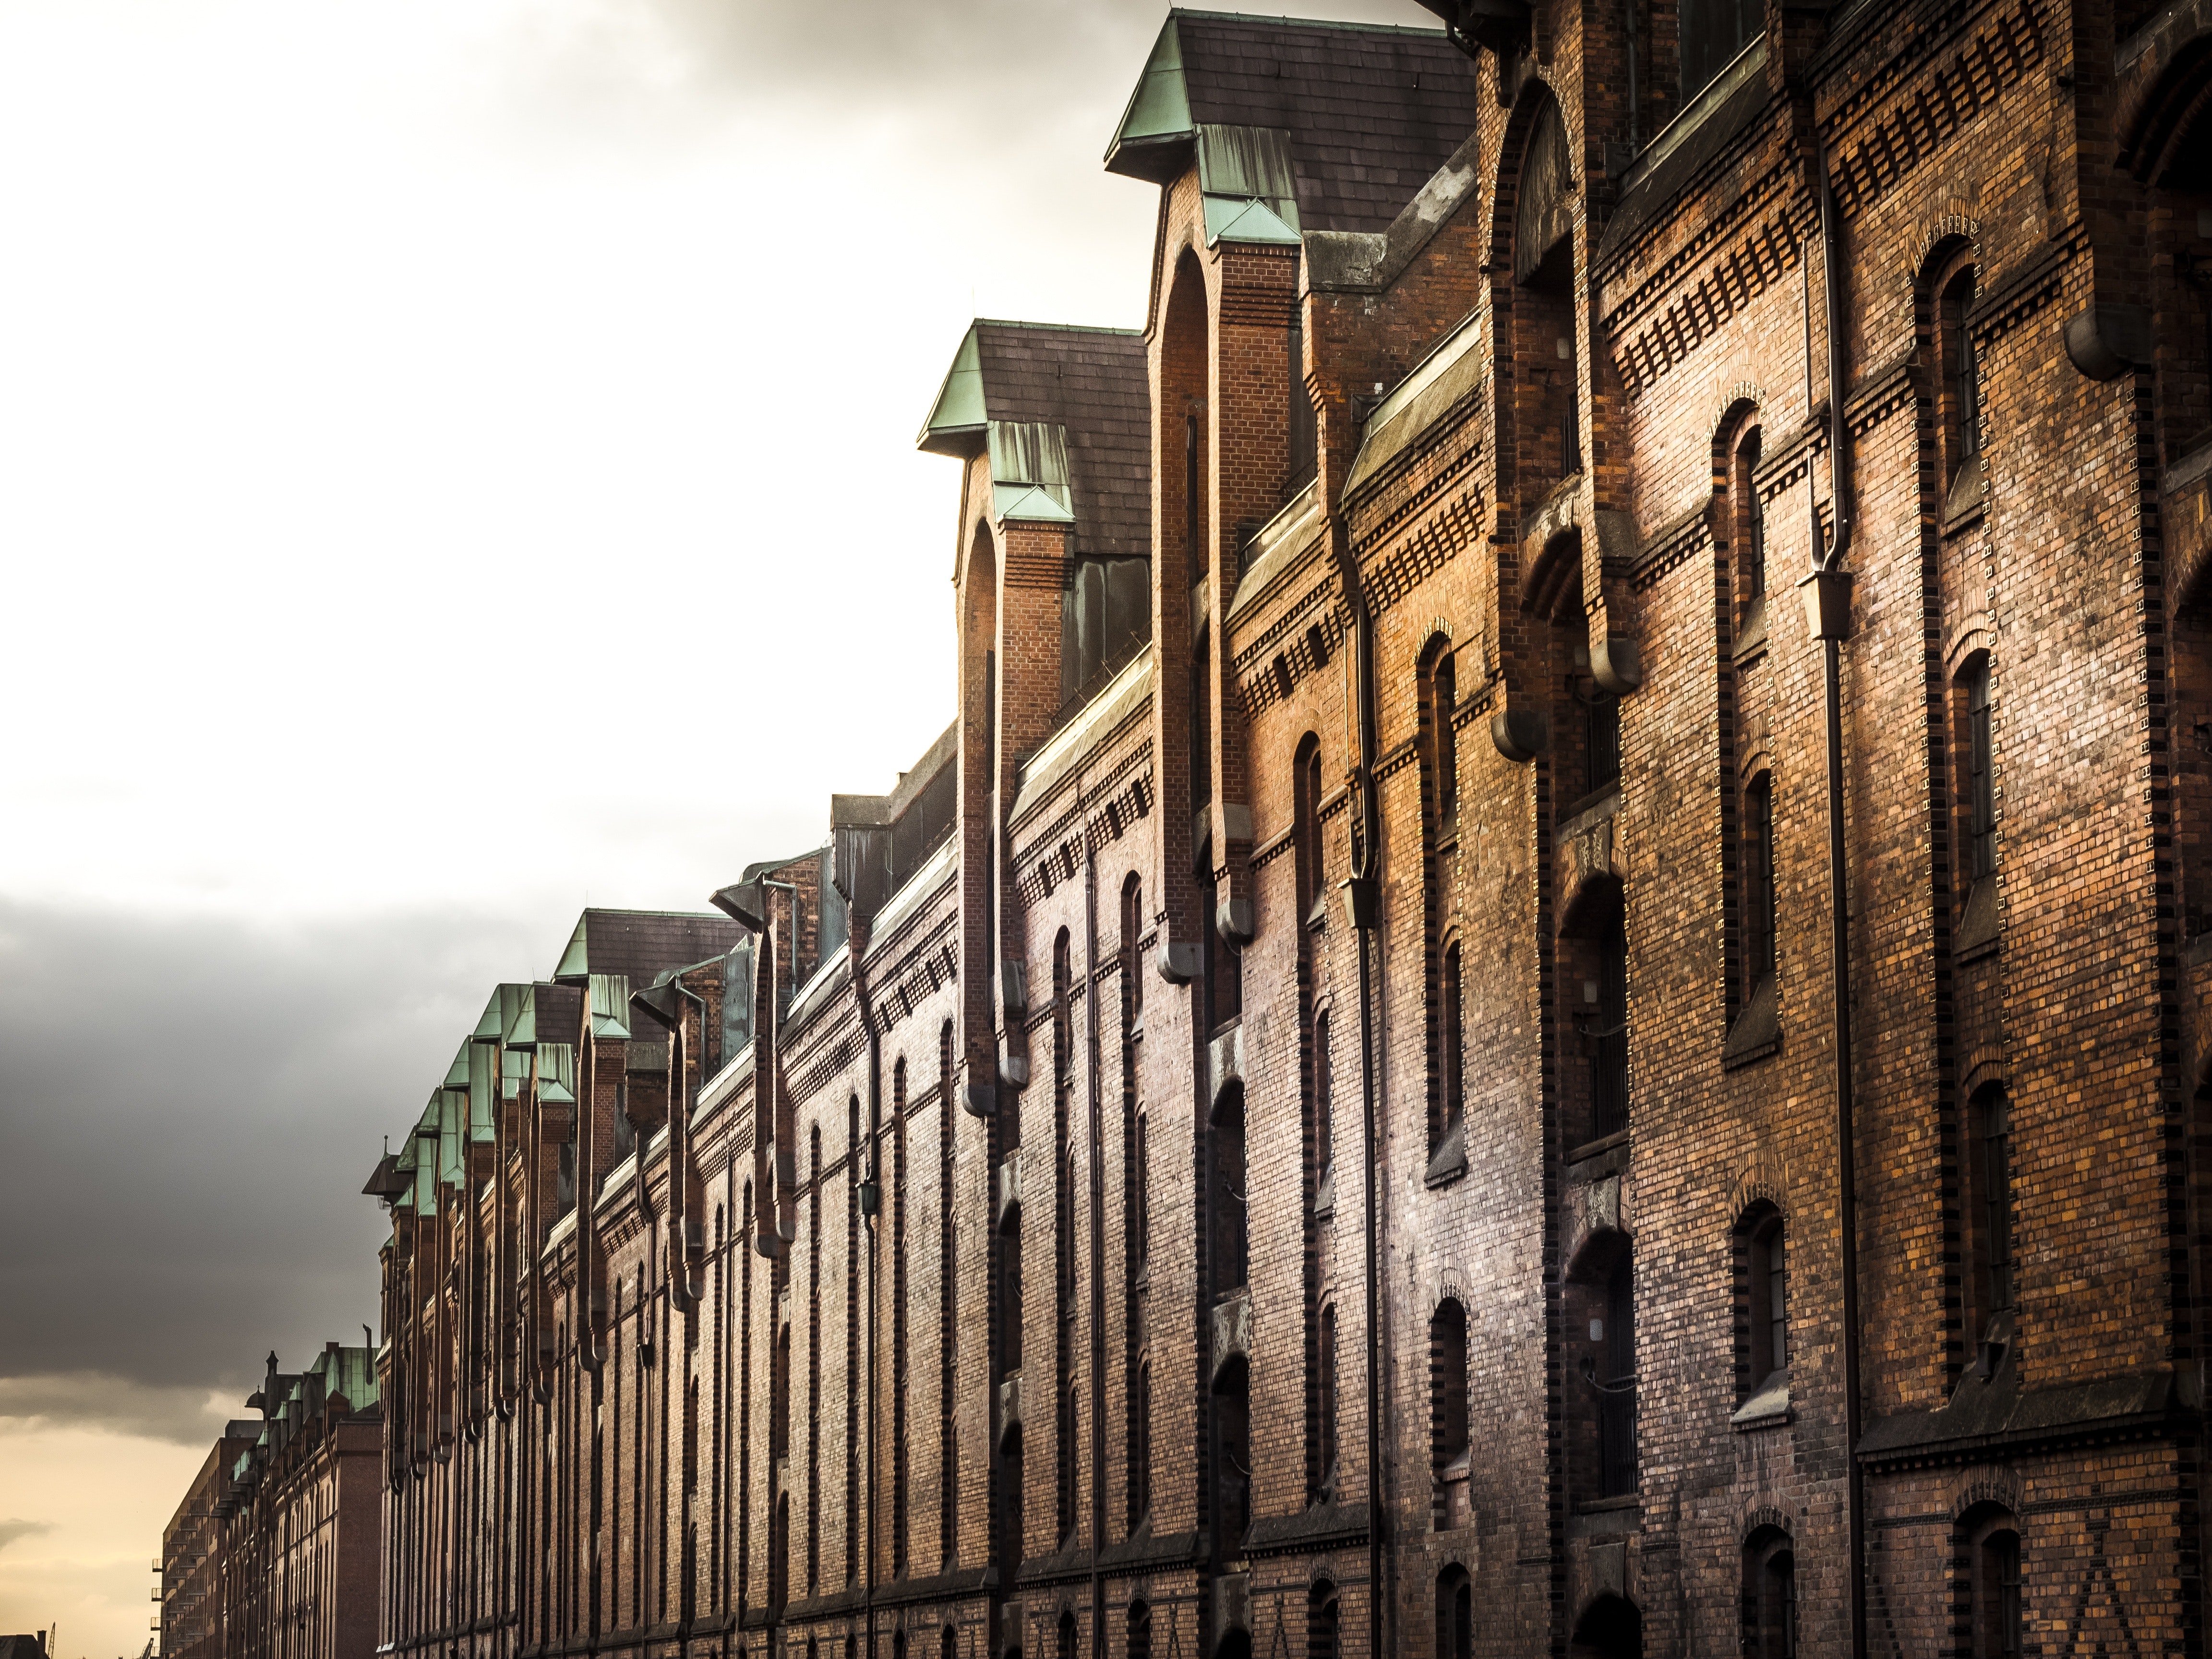
architecture, sky, building, atmospheric phenomenon, town, urban area, wall, facade, tree, city, reflection, house, sunlight, street, medieval architecture